Islamic Republic of Iran Baseball and Softball Association

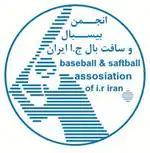

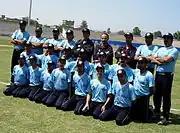

The Baseball and Softball Association of the Islamic Republic of Iran is the governing body for baseball and softball in Iran. It was founded in 1993 as a baseball, softball, cricket and rugby union federation, but split from the rugby and cricket federation in 2010. It is now an association inside Iran Federation of Sport Associations which is the governing body for minor sports in Iran.